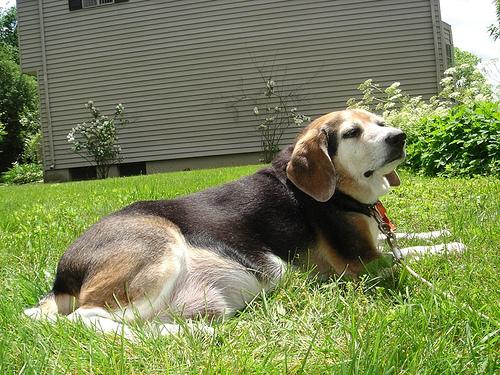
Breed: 276-n000113-beagle